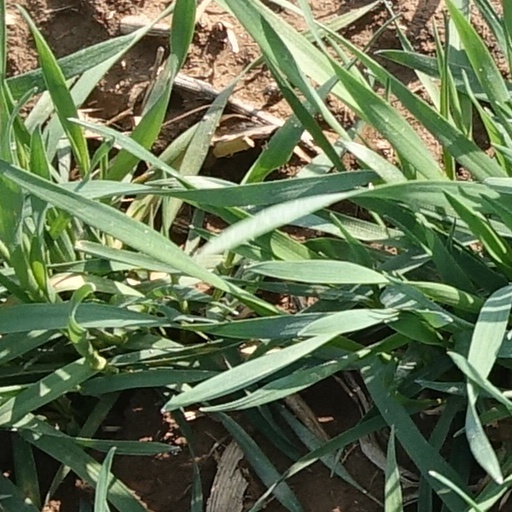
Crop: wheat